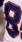
Number: 8